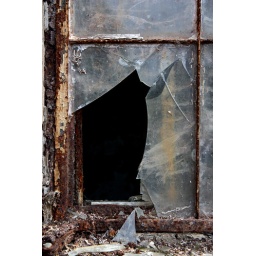
Broken glass at the building in front of Molly Stark Hospital.